2016 Arizona Republican presidential primary

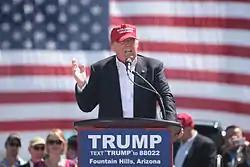
Businessman Donald Trump at a campaign rally at Fountain Park in Fountain Hills on March 19, 2016.

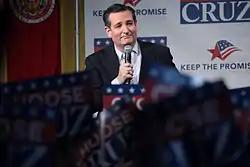
Senator Ted Cruz at a campaign rally at Arizona Christian University in Phoenix on March 18, 2016.

There was controversy surrounding the Arizona primary elections of 2016, specifically having to do with the decrease in polling places in Maricopa County from 200 in 2012 to only 60 in 2016, despite the number of registered voters having increased from 300,000 in 2012 to 800,000 in 2016. This decrease in polling places was most pronounced in minority neighborhoods, most notably Latino neighborhoods, with areas like Central Phoenix having only one polling place for 108,000 voters. There were also reports of voters who had been previously registered coming up as unregistered or registered as an independent, making them ineligible to vote in the closed primary. Voters who did manage to vote had to stand in long lines to cast their ballots, some for as long as five hours. Additionally, voters reported being required to vote with a provisional ballot. In 2005, Arizona threw out 27,878 provisional ballots, counting only about 72.5% of the total provisional ballots reported. Taking into account the effects of the Supreme Court's "gutting of the Voting Rights Act", it's unknown what percentage of the provisional ballots were counted in 2016. This was the first election in the state of Arizona since the 2013 Supreme Court decision to strike down Section 5 of the Voting Rights Act of 1965, which would have previously required states with a history of voter discrimination, including Arizona, to receive Federal approval before implementing any changes to voting laws and practices.